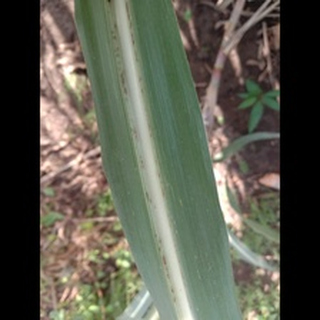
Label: sugarcane_rust